Chevry, Manche

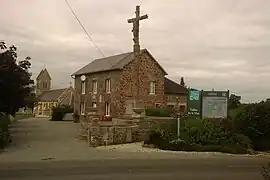

Chevry is a former commune in the Manche department in Normandy in north-western France. On 1 January 2016, it was merged into the new commune of Moyon Villages.